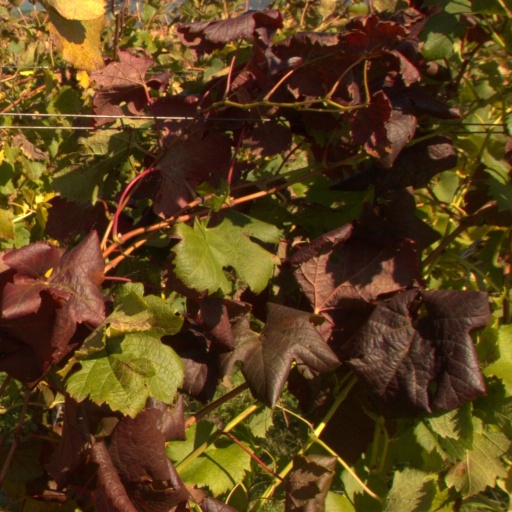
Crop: grape